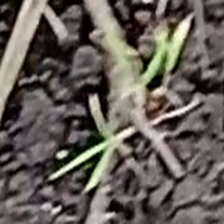
Weed species: Digitaria_SP_(Digitaria Sanguinalis )